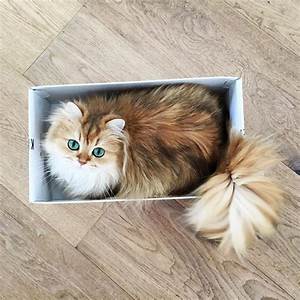
Label: cat